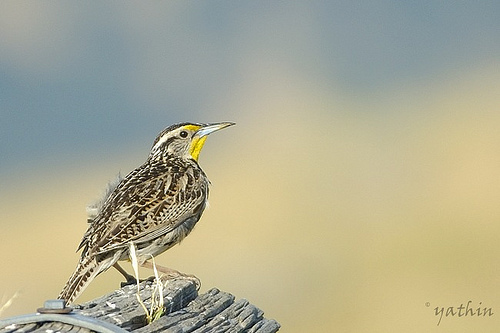
the bird has a small pointed beak with a bright yellow throat and area above the beak, the body of the bird is mainly tan and brown.
a small, light brown bird with dark brown spots, white eyebrows, and a short black bill.
this bird is white and brown in color with a long skinny beak and brown eye rings.
this bird is brown with black on its back and has a long, pointy beak.
a small bird with a speckled brown and white body and a yellow throat.
this bird has wings that are grey and has a yellow throat
this is a large grey and white speckled bird with yellow on his neck.
this brown and white bird has a long narrow beak and a yellow throat.
this bird has wings that are brown and has a yellow throat
this bird is black with white and has a long, pointy beak.
Species: Western Meadowlark